Beth Phoenix

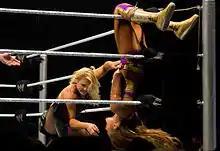
Phoenix wrestling Eve during a WWE house show in November 2011

After a month absence from television, Phoenix returned on the July 14 episode of "Raw", where she defeated Santino Marella after he issued an open challenge to any WWE wrestler backstage. The storyline continued the following week after Marella lost to the returning D-Lo Brown. Phoenix confronted Marella after the match, and they briefly grappled with each other before unexpectedly sharing a kiss, to which both expressed considerable confusion.